Question: Please indicate a possible affordance area of the jump_skateboard that can be used for jumping on
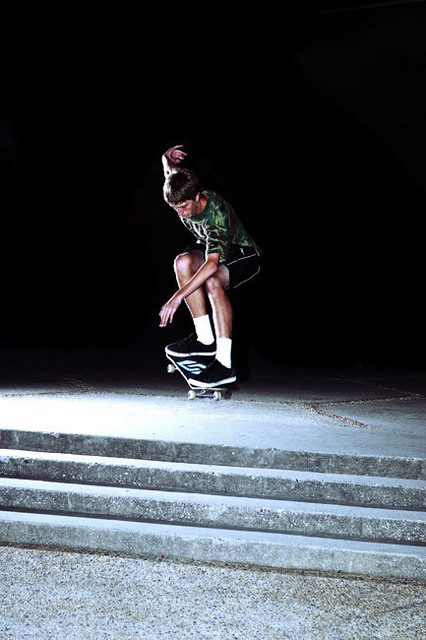
Answer: [153.249, 339.4, 245.444, 403.79]